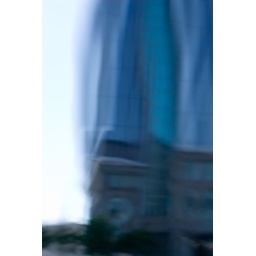
Taken behind the water fall. That's a building distorted by water.